Max Verstappen

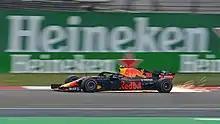
Verstappen on a qualifying lap at the 2018 Chinese Grand Prix

At the United States Grand Prix, Verstappen took pole position in qualifying, edging Hamilton by 0.209 seconds. Verstappen won the race and extended his lead in the Drivers' Championship to twelve points as Hamilton finished second with the fastest lap. At the 2021 Mexico City Grand Prix, Verstappen qualified third with a gap to pole-sitter Bottas of 0.350 seconds. Verstappen's main rival Hamilton qualified second. At the start, Verstappen took the lead from Bottas and Hamilton into turn 1, and won the race; and as a result extended his lead in the championship to 19 points.